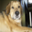
Label: dog